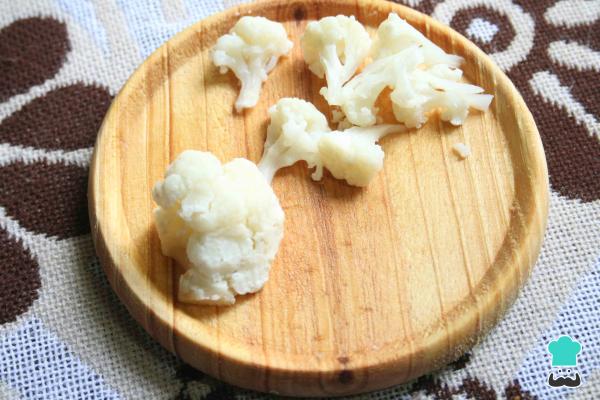
Lava y corta la coliflor procurando separarla en partes. Cada arbolito del vegetal, debe poseer el tamaño de un bocado.